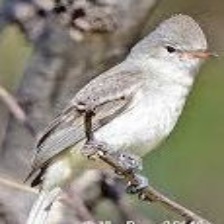
Species: NORTHERN BEARDLESS TYRANNULET
Scientific name: CAMPTOSTOMA IMBERBE